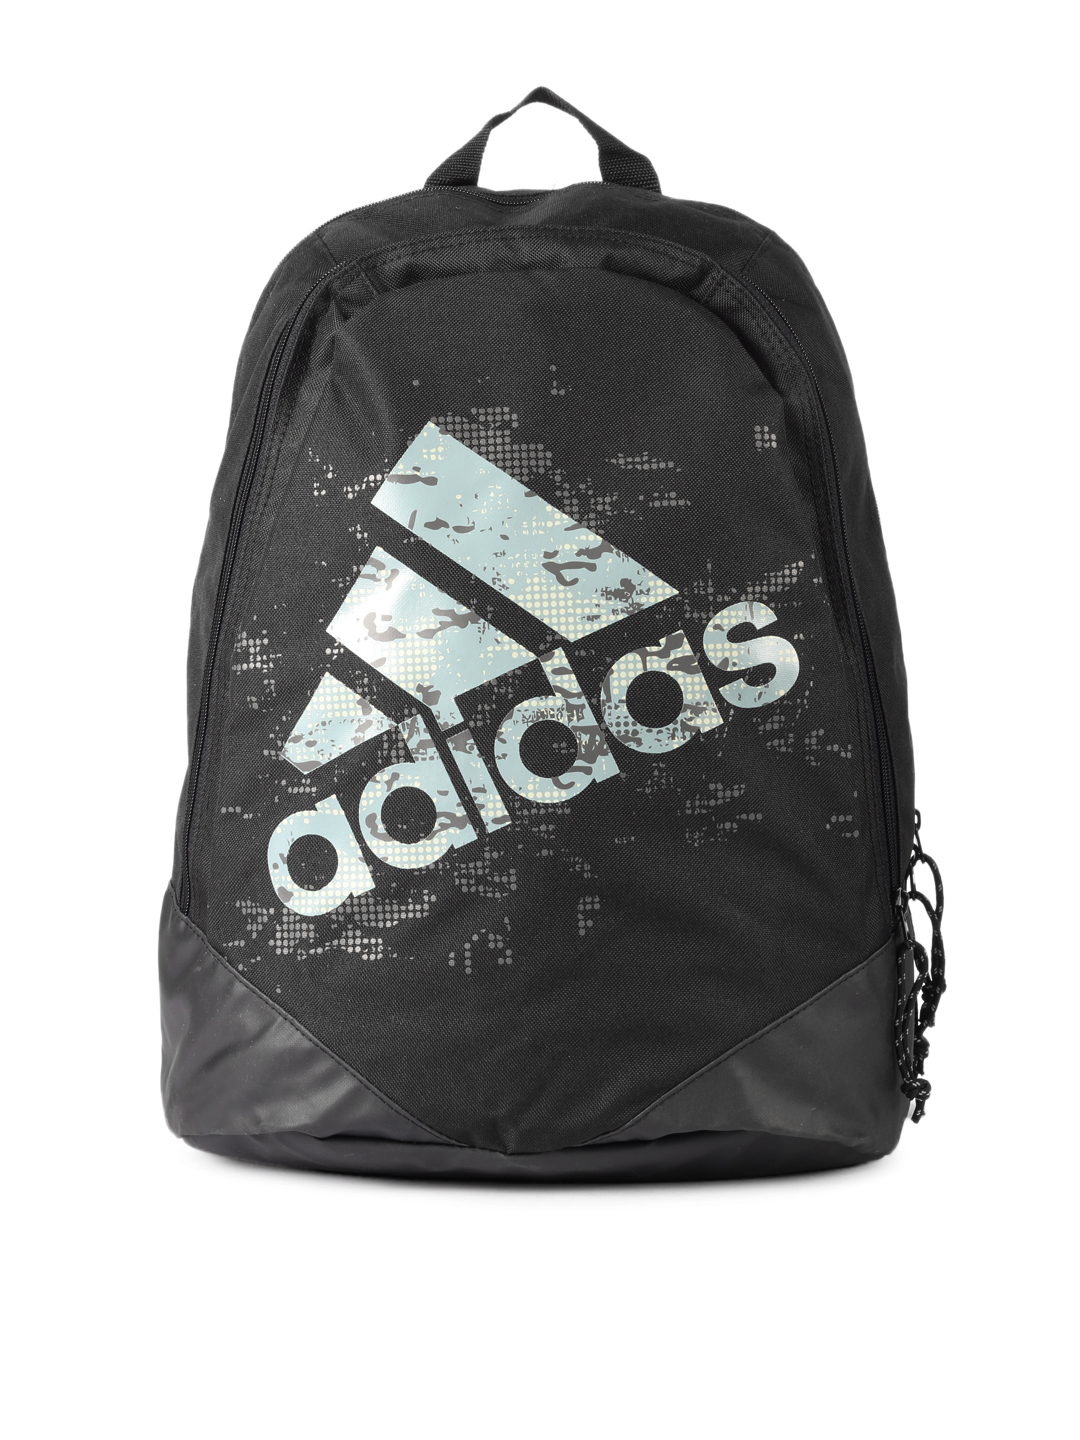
ADIDAS Unisex Black Backpack
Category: Accessories / Bags / Backpacks
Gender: Unisex
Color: Black
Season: Summer 2012
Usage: Casual